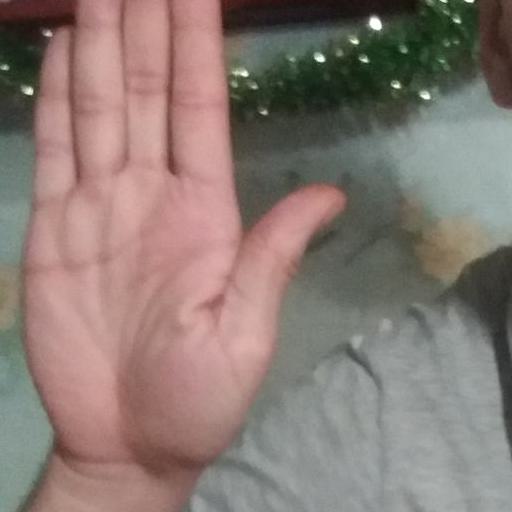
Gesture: stop